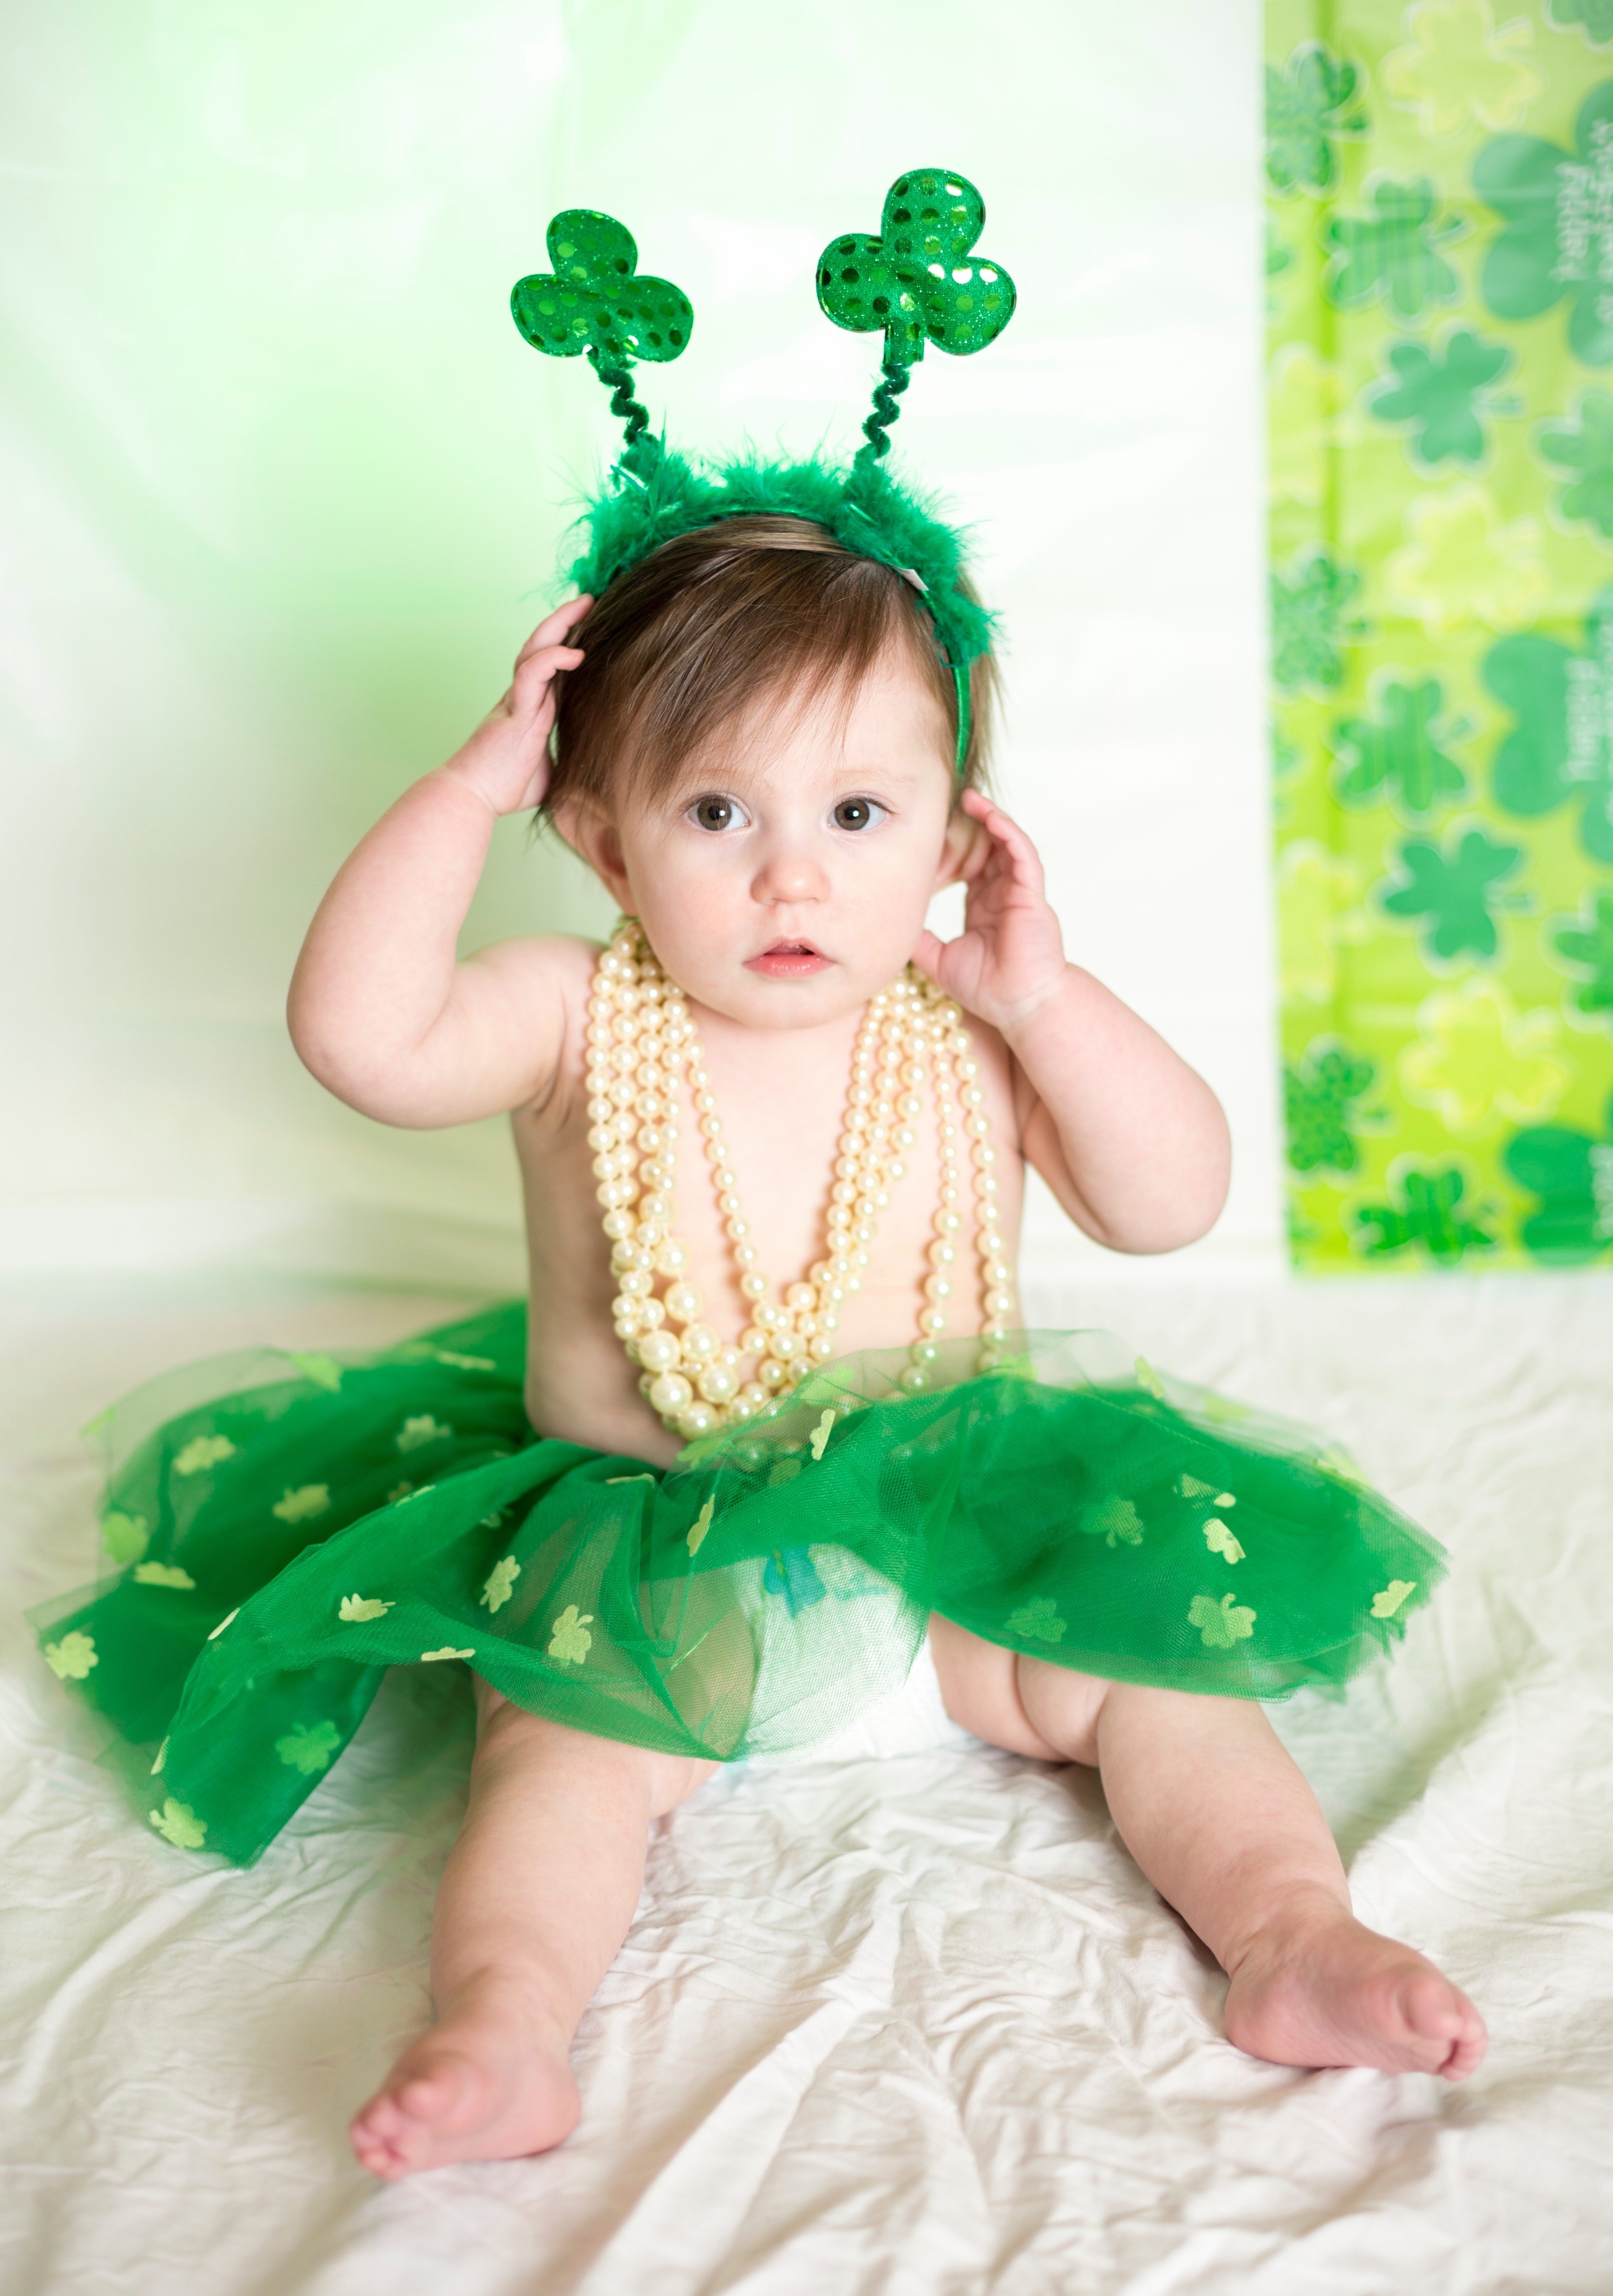
girl, leaf, flower, cute, green, child, clothing, clover, dress, infant, toddler, ireland, costume, luck, lucky, shamrock, irish, baby girl, fictional character, st patricks day, st patrick, st patrick day, irish baby